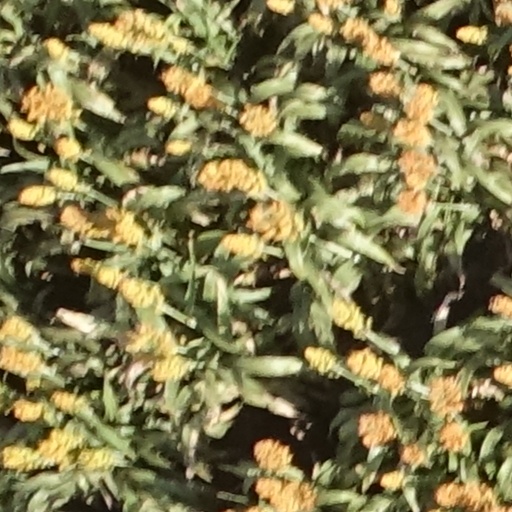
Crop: sorghum